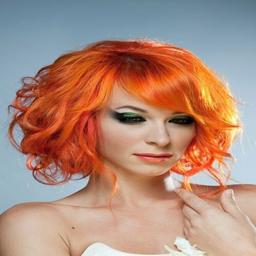
... with various hair color and can give yourself a funky and trendy look